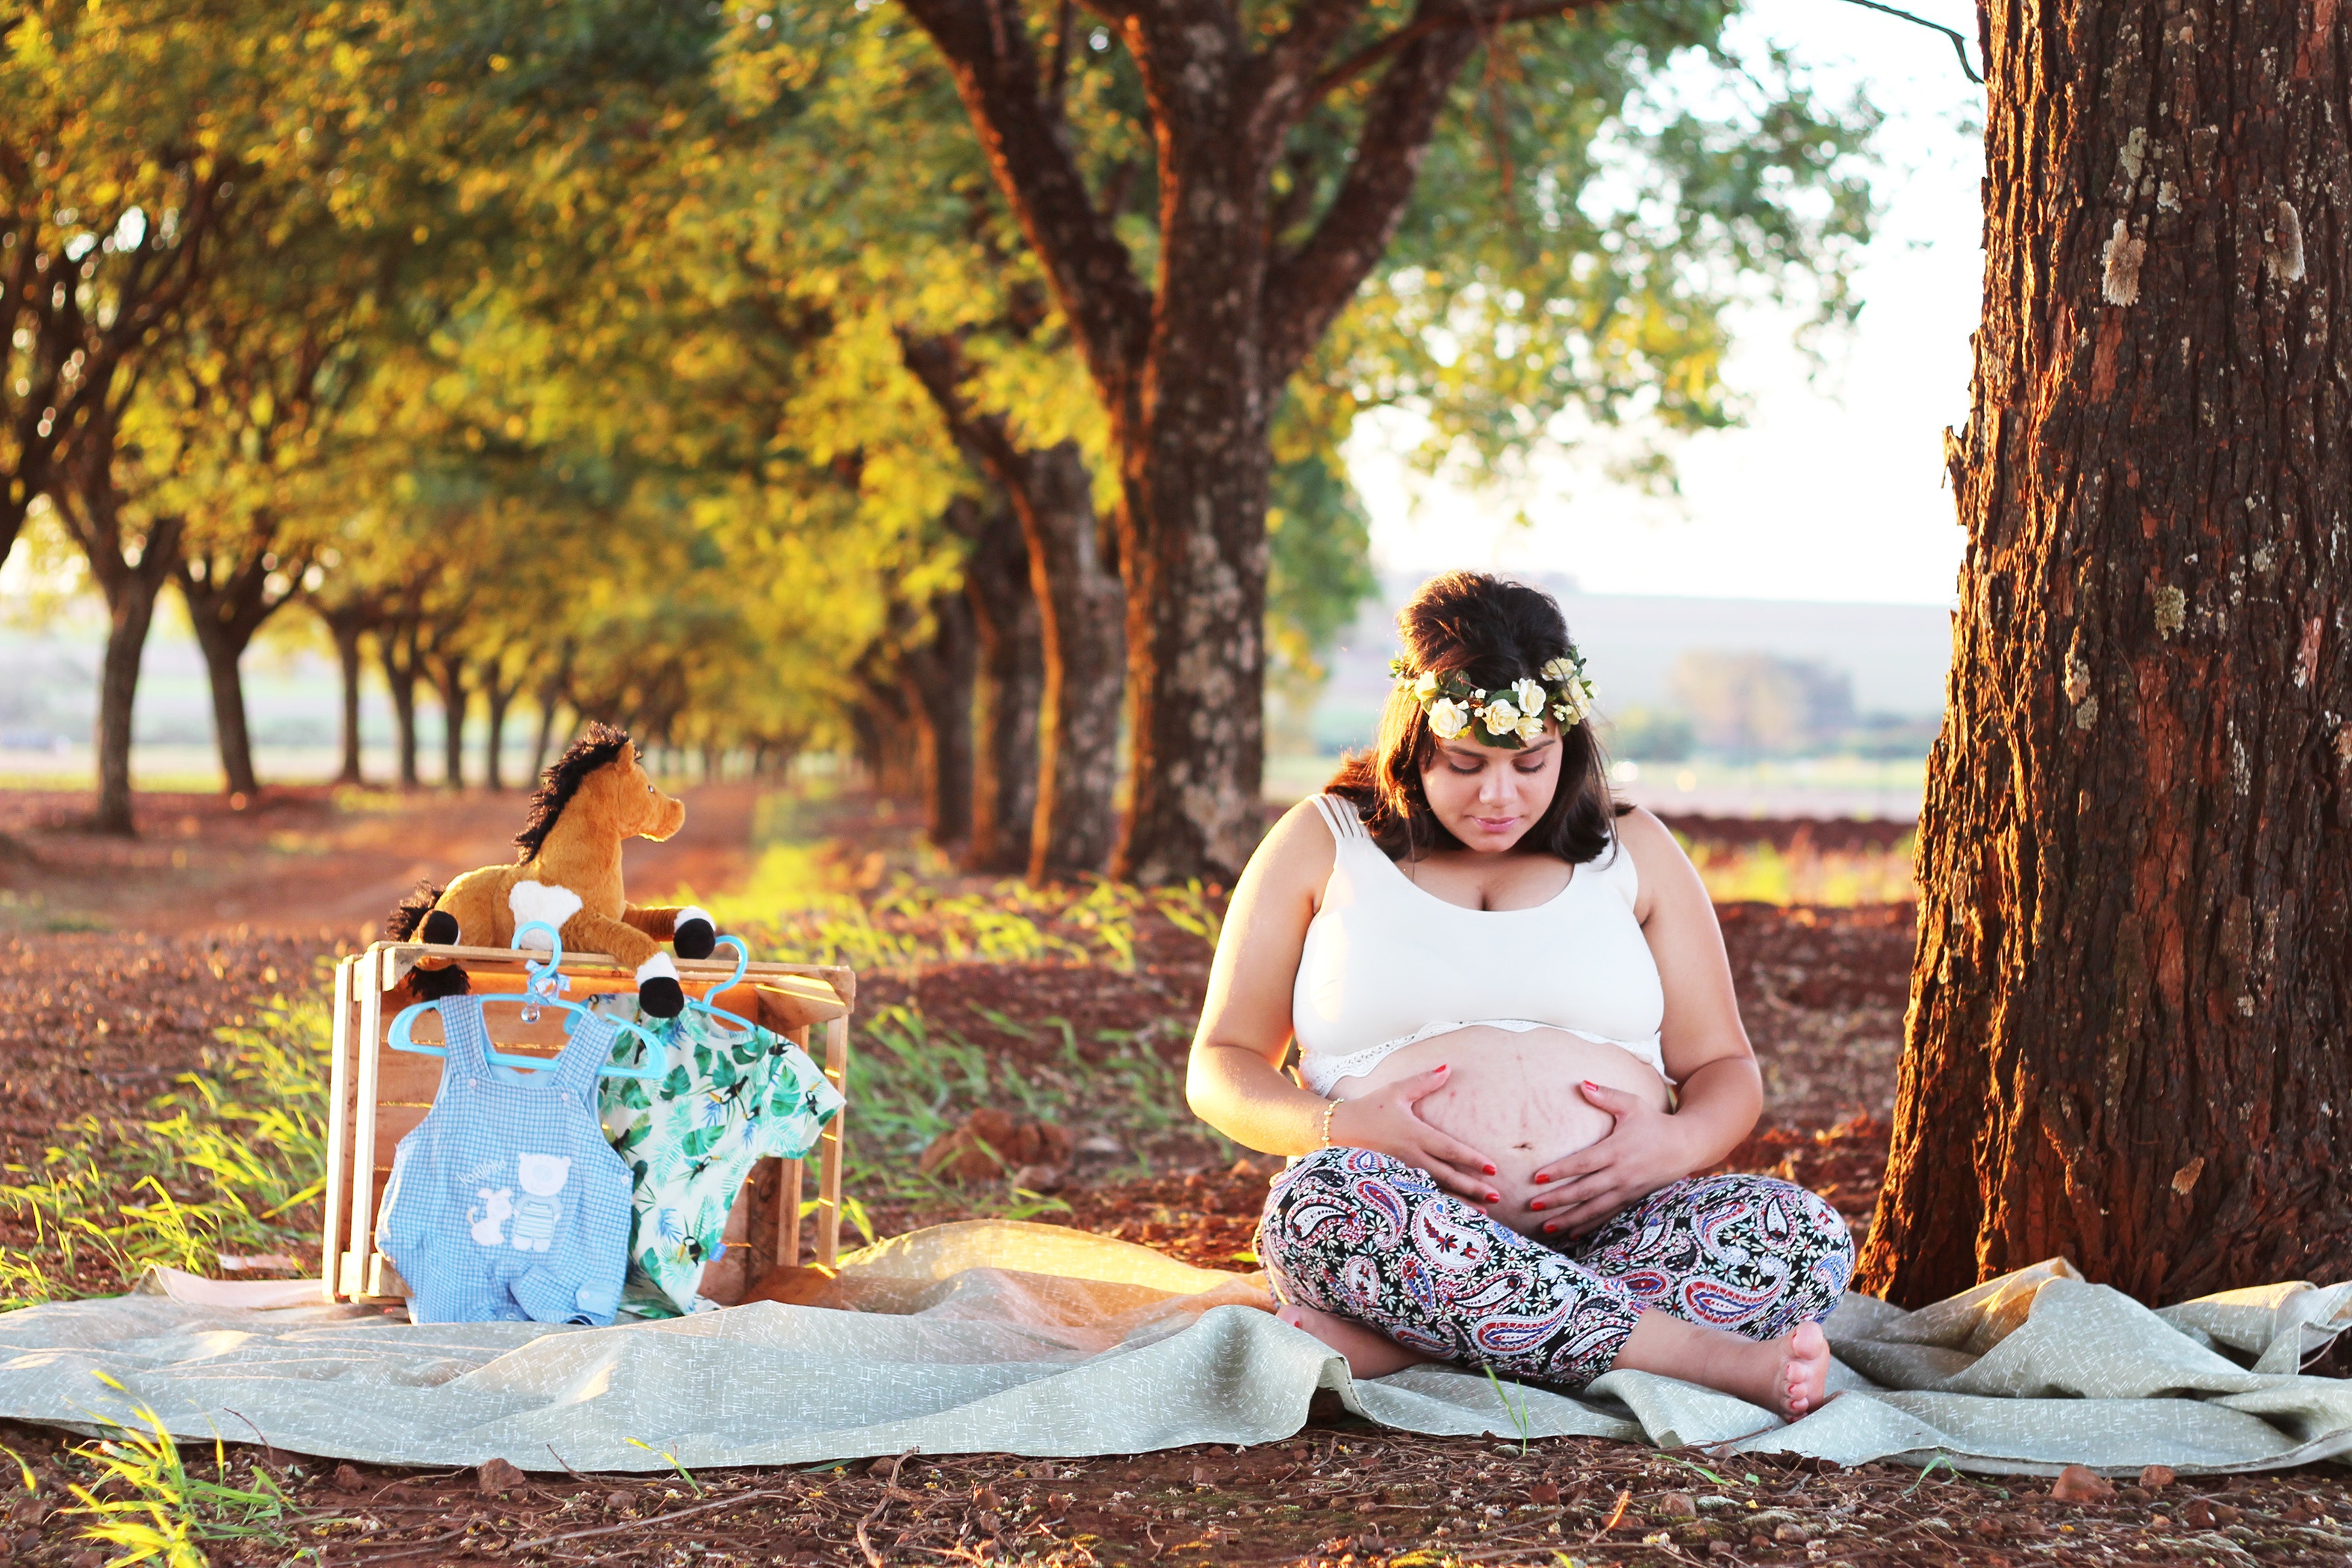
people, spring, autumn, season, picnic, ceremony, mother, pregnant, essay, pregnant woman, pregnant book